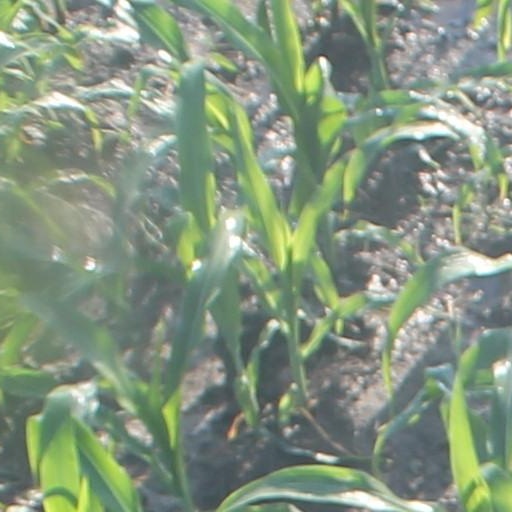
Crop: maize; corn